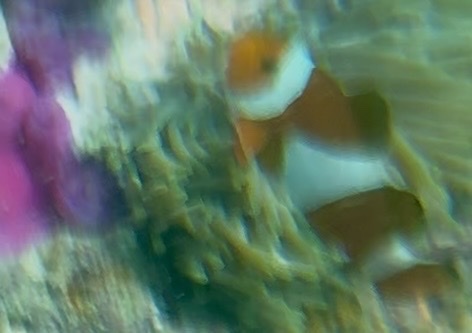
Amphiprion ocellaris (Ocellaris Anemonefish)